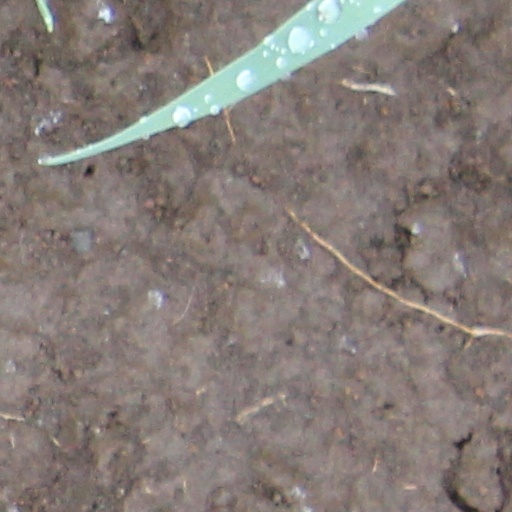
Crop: wheat